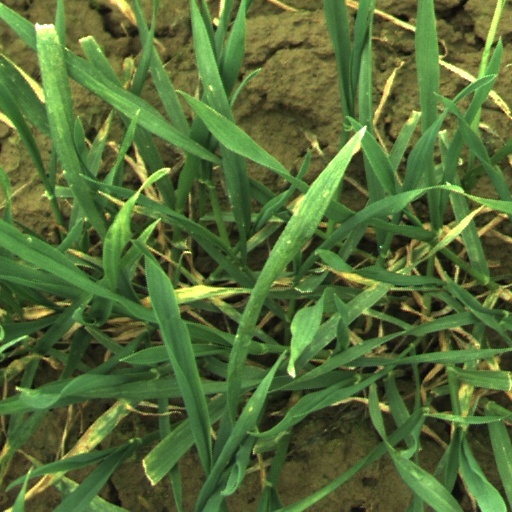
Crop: wheat